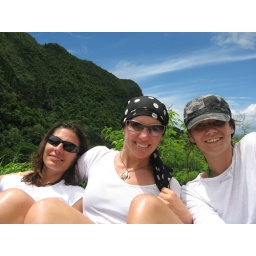
Chillin' in the truck bed